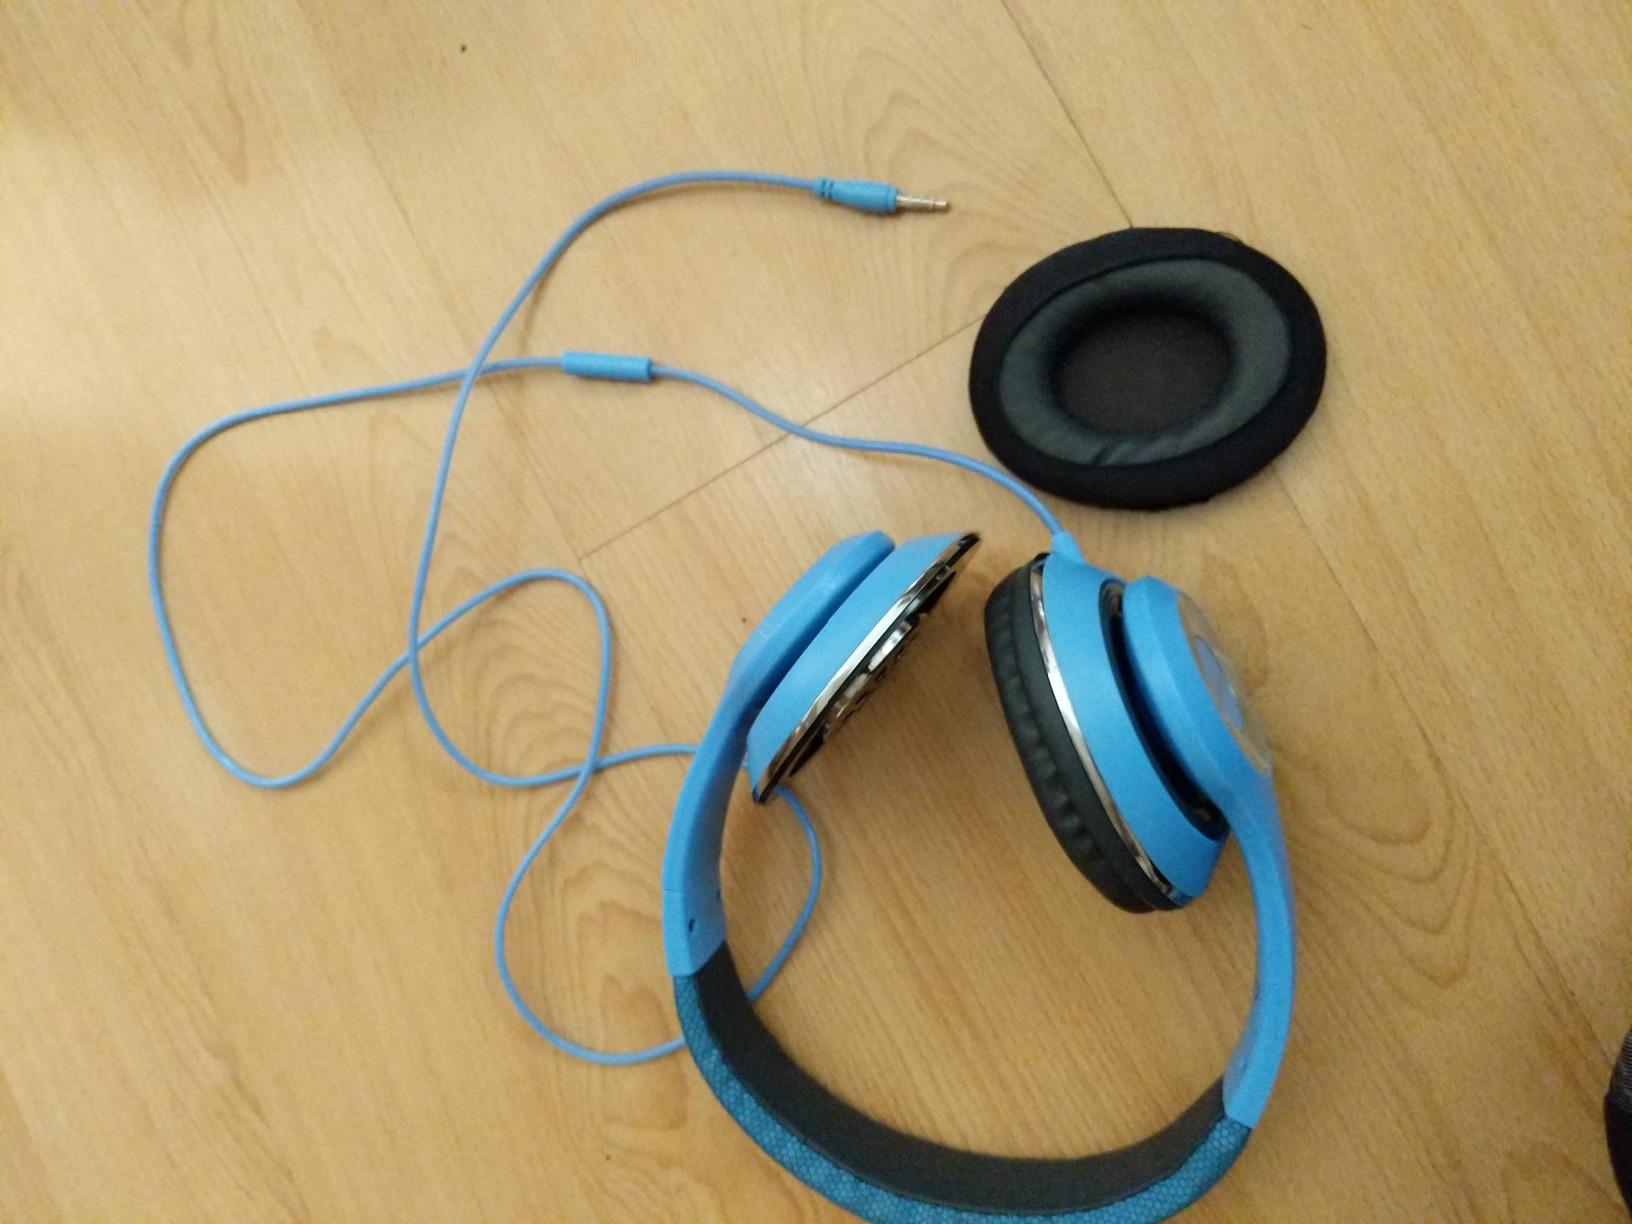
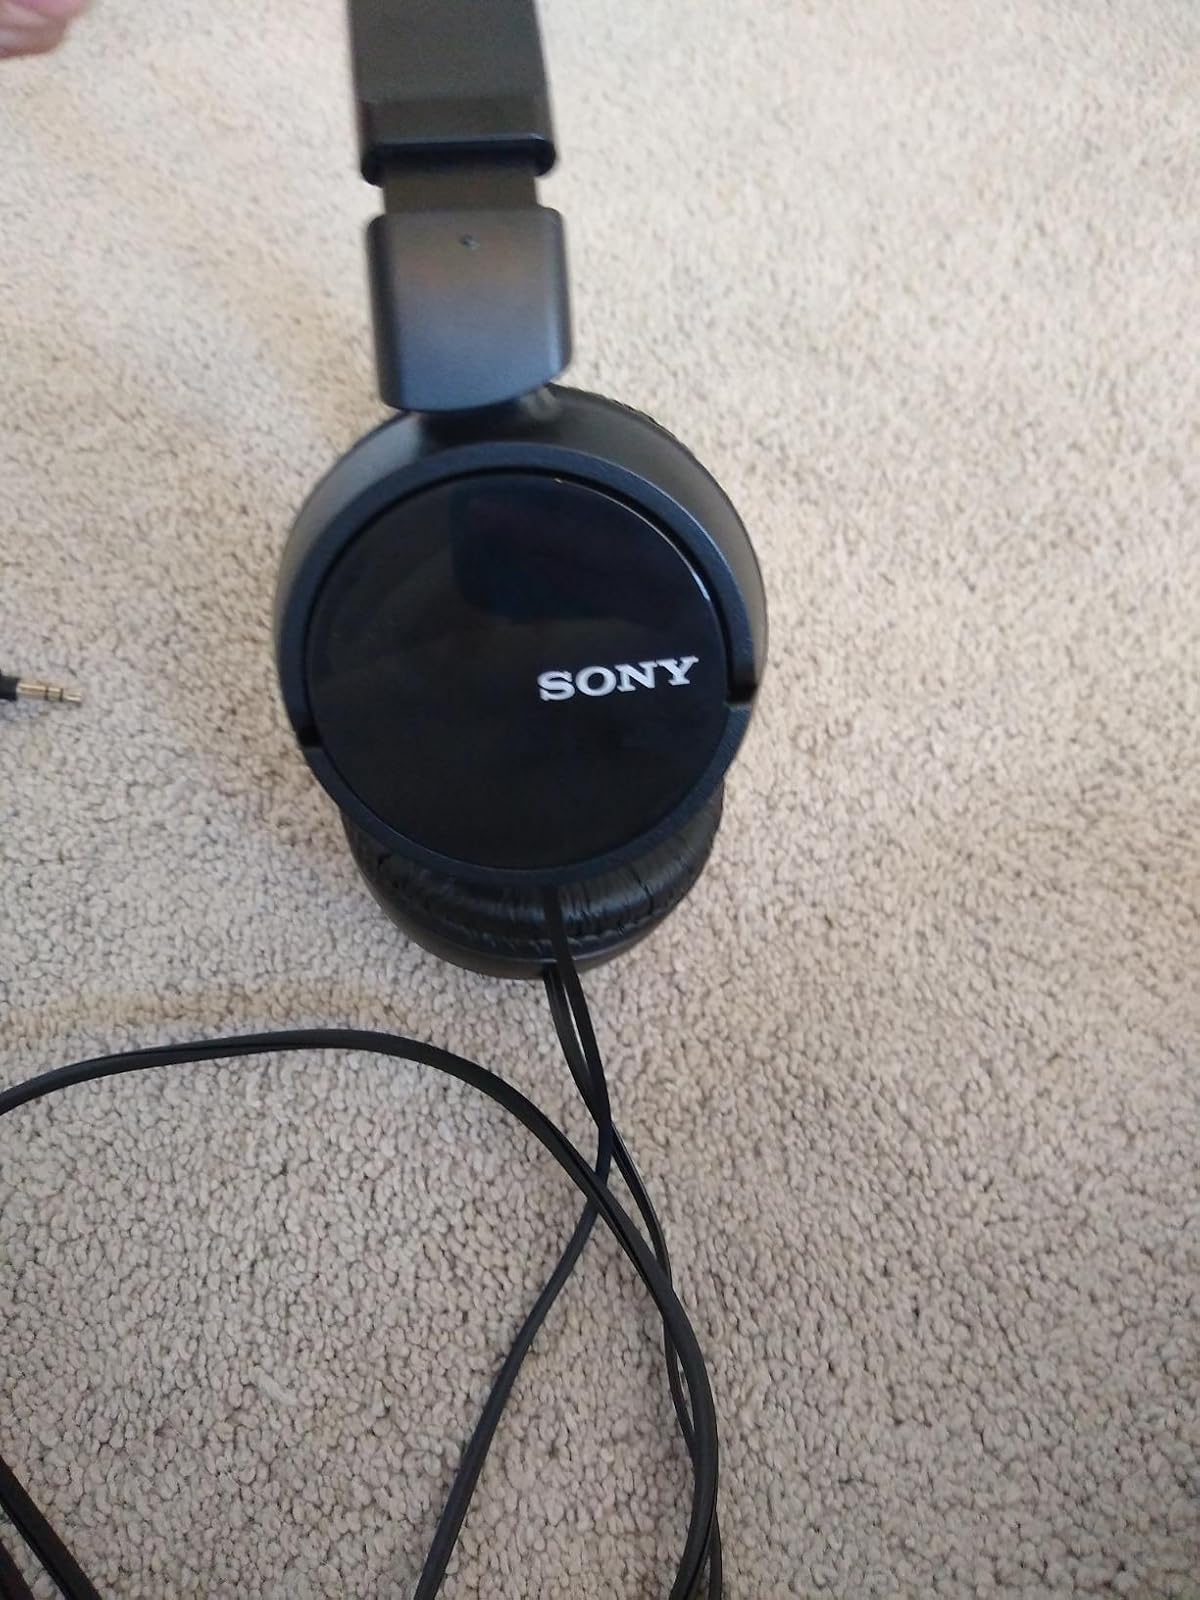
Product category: headphones
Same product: no